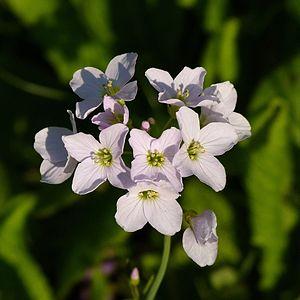
Cardamine des prés